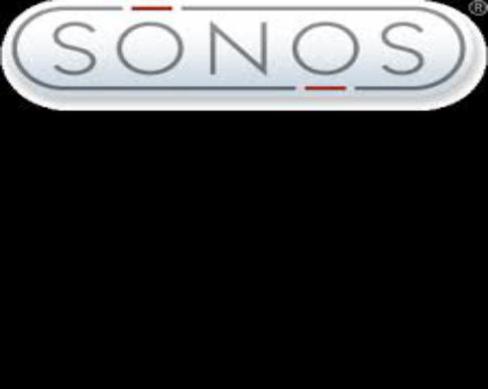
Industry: Electronic